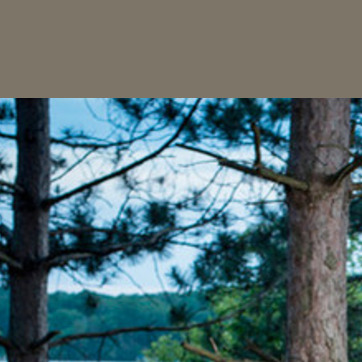
Material: sky